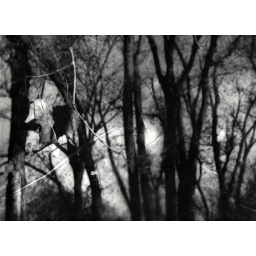
This was the 2nd part to the set. This photo was as well printed with clear wrinkled trash bag in the darkroom.